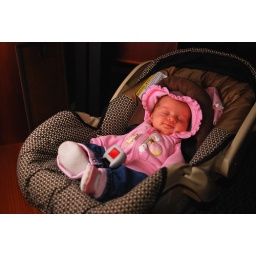
Mary in her car seat, getting ready to go up to Grandma and Grandpa's house for the weekend.